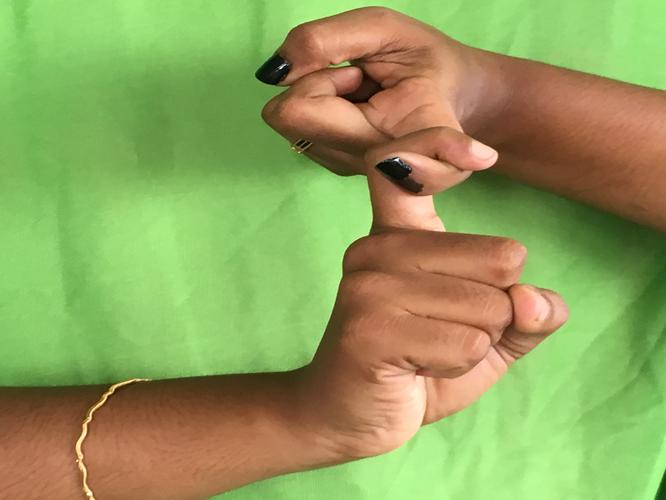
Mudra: Pasha
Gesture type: double_hand